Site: brandenburg
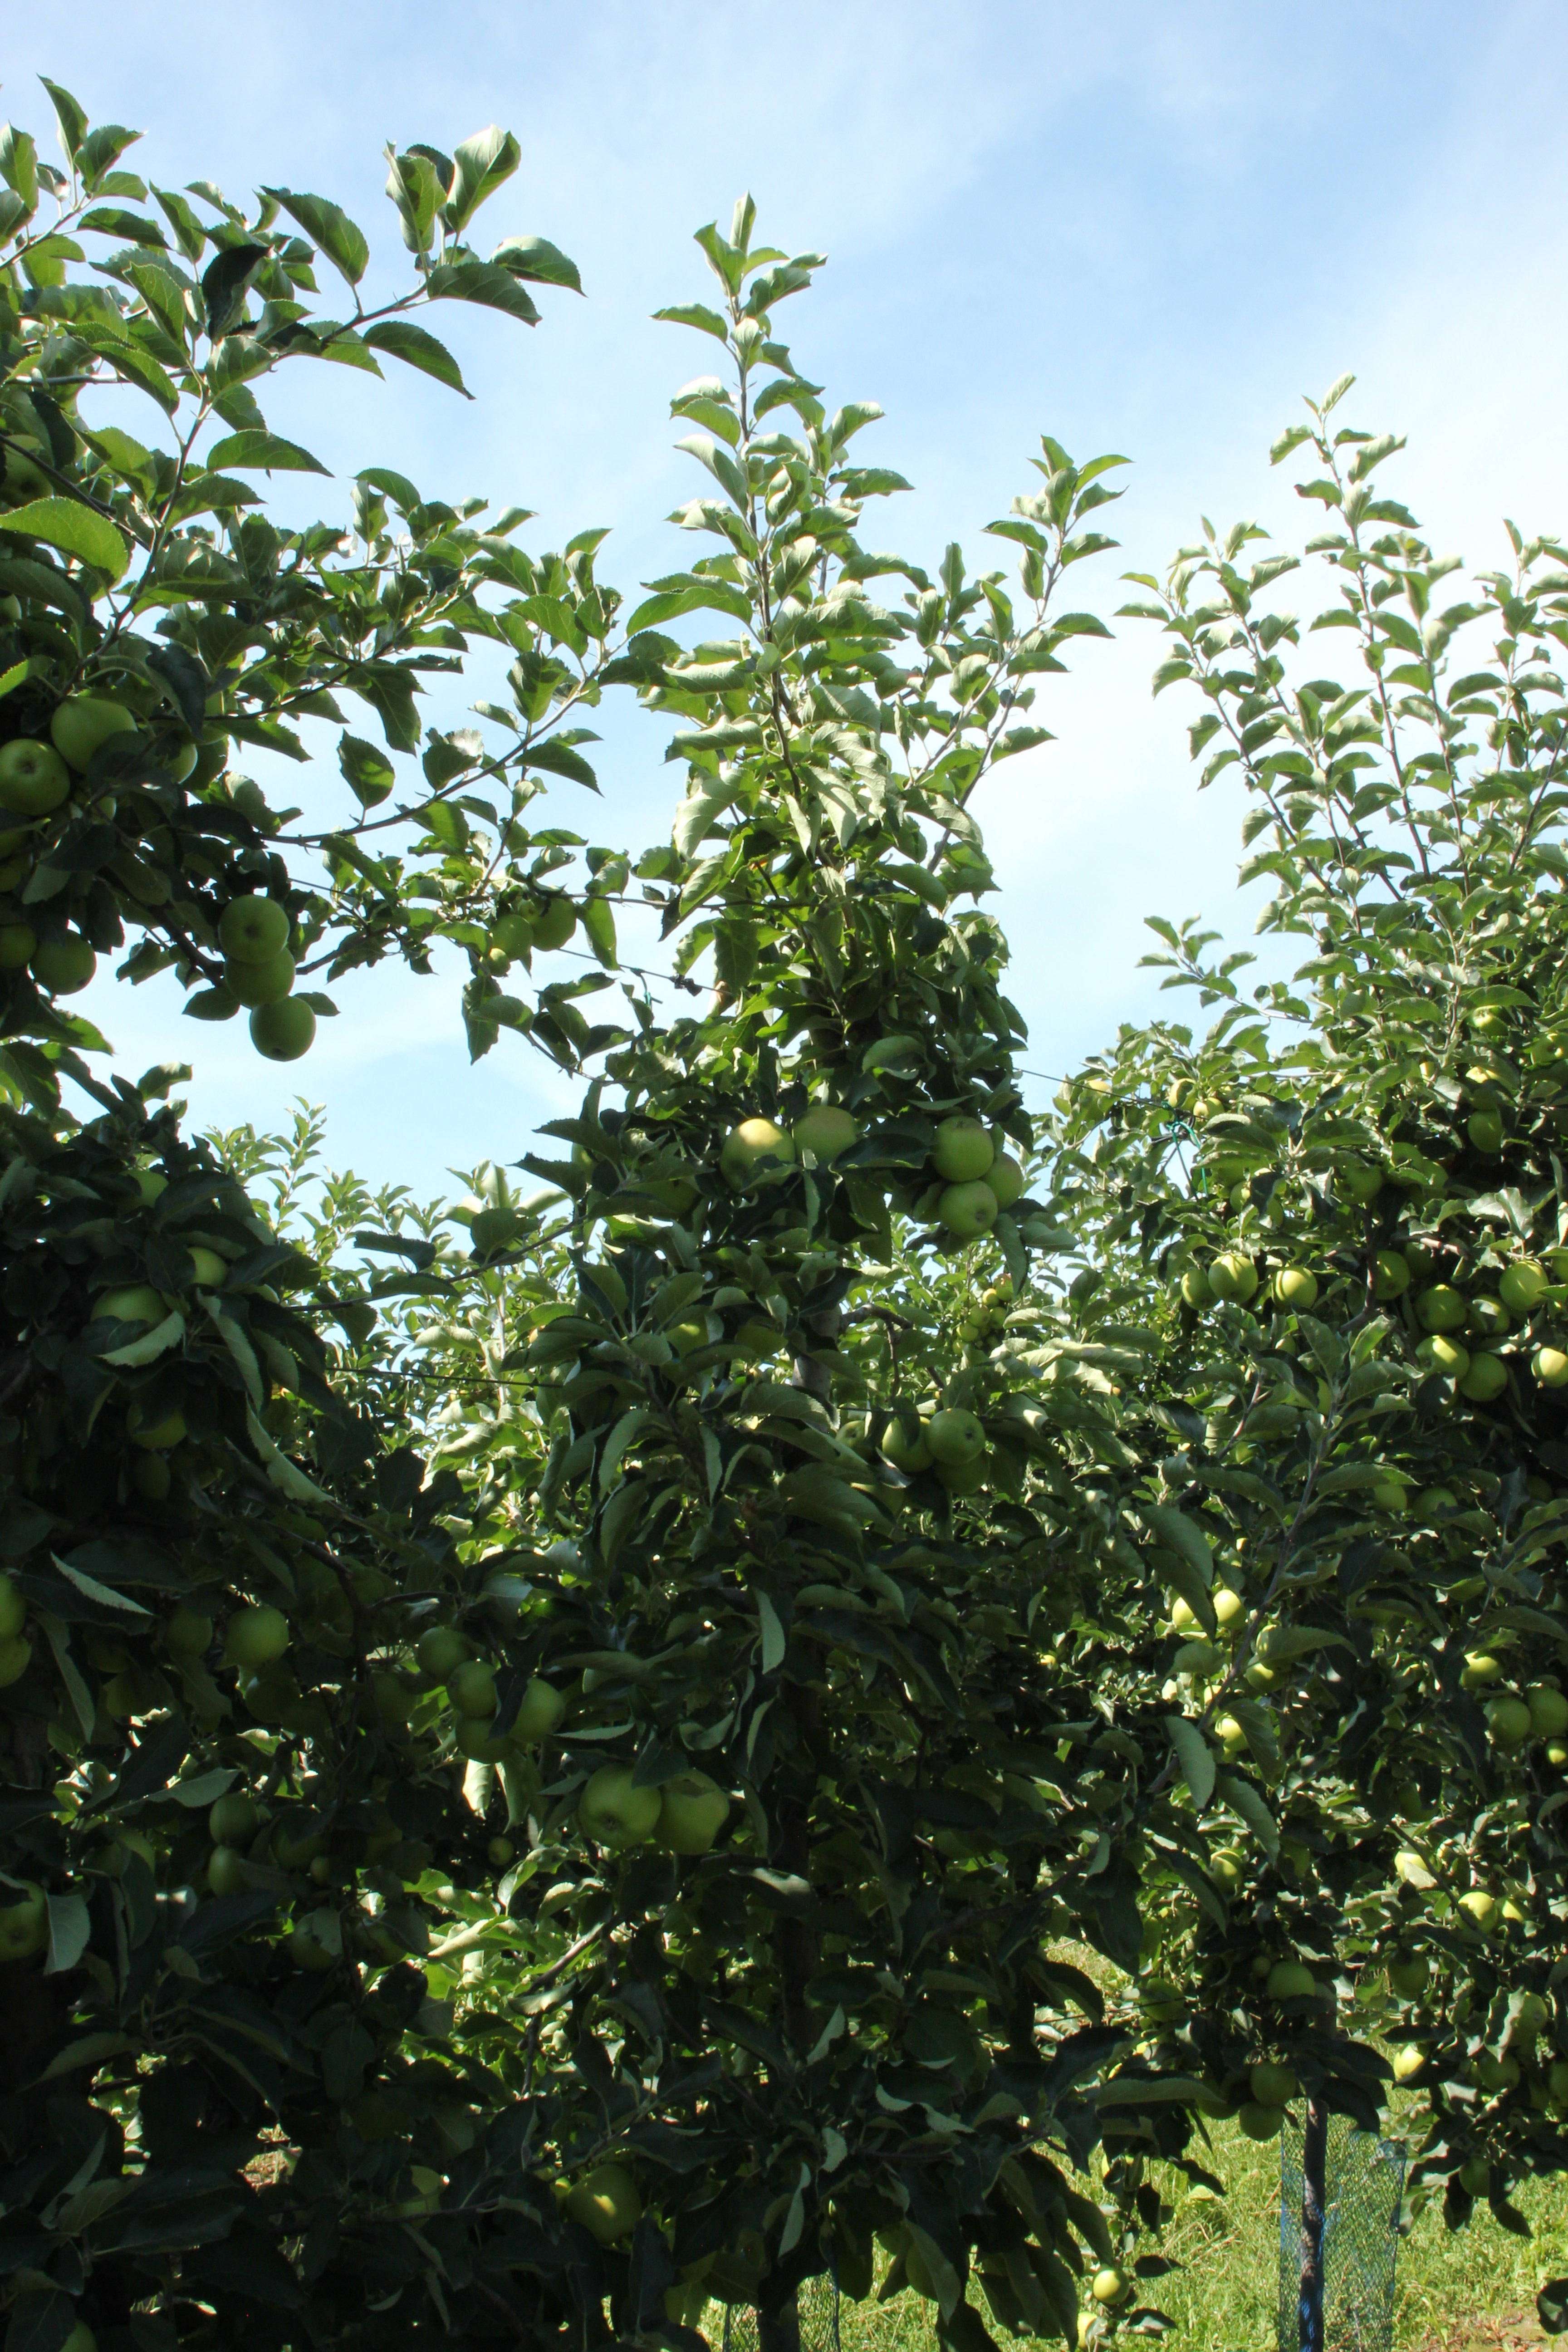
Growth stage (BBCH 77): Development of fruit